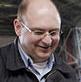
Age: 44